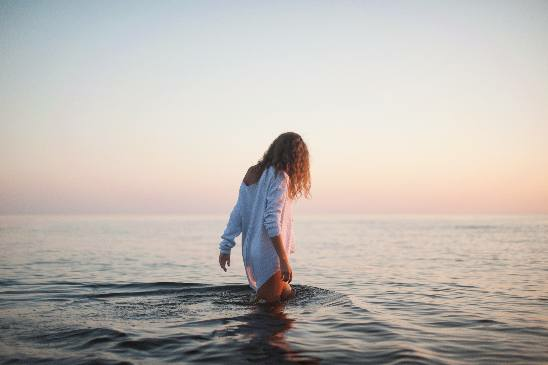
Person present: Yes